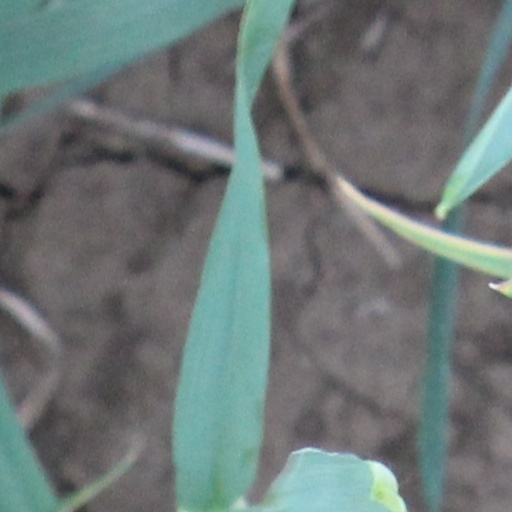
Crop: wheat